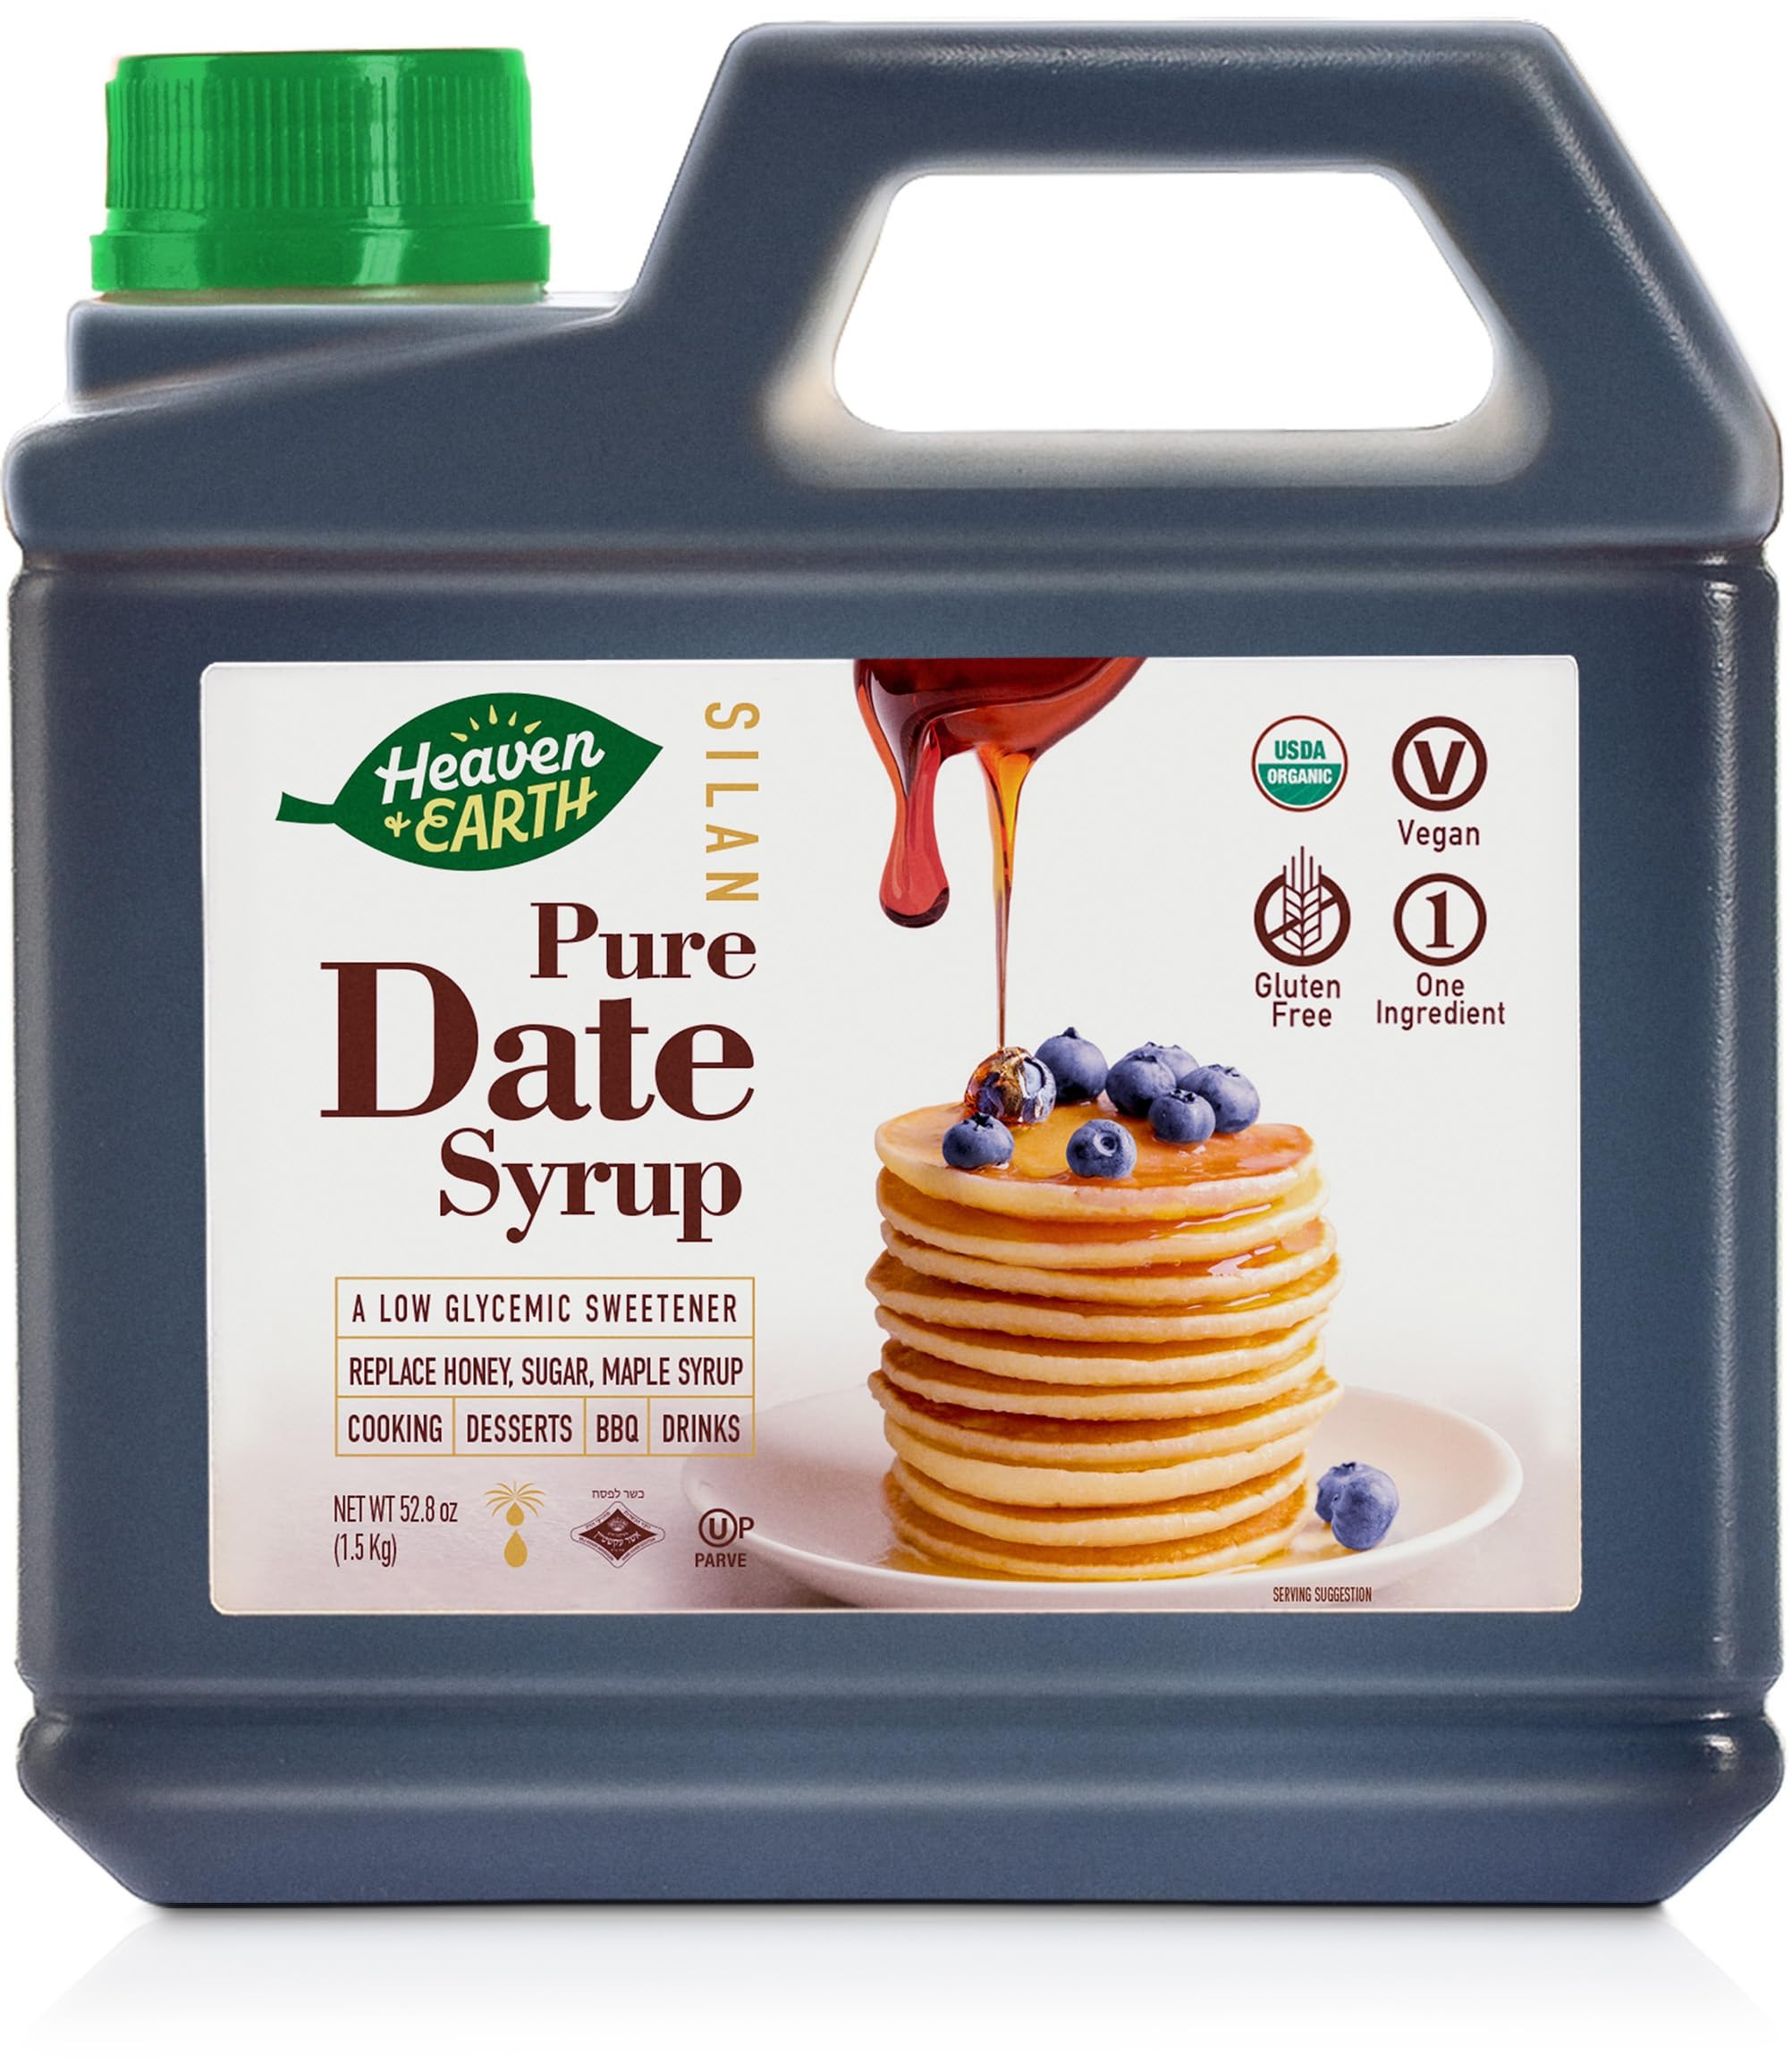
Item Name: Heaven & Earth 100% Organic Date Syrup, Silan (3.3 lb) 52.8oz | 1 Ingredient | All Natural Honey Alternative | Low Glycemic Index | Great Sugar Replacement | Organic Date Honey | Bulk Size | Kosher - Including Passover
Bullet Point 1: ENDLESS OPTIONS - Pour over your pancakes & waffles, add to your coffee & tea, use a replacement for silan, or use in your desserts & cooking sauces, our date syrup a great way to add more natural sweetness to just about anything!
Bullet Point 2: BULK SYRUP - Stock our 52.8 oz jug of Date Syrup. Trust us, its so good you'll want the bulk size to ensure you always have this better for you sweetener on hand when you need it.
Bullet Point 3: ALL NATURAL - Our date syrup is made with all natural and better for you ingredients -no added sugar, just pure & simple dates, rich with potassium, vitamins and antioxidants, low glycemic and vegan friendly.
Bullet Point 4: PURE SWEETNESS - Heaven & Earth Date Syrup is a naturally sweet, delicious & rich replacement for honeys, sugars and other syrups.
Bullet Point 5: CERTIFIED - Kosher for year round including Passover
Product Description: Try Heaven & Earth Date Syrup over your pancakes & waffles, add to your coffee & tea, or use in your desserts & cooking, the options are endless! Our date syrup is a naturally sweet, delicious & rich replacement for silan, honeys, sugars and other syrups. Made from 100% Organic dates it is a low glycemic sweetener, rich with potassium, vitamins and antioxidants
Value: 52.8
Unit: Ounce

Price: 19.99